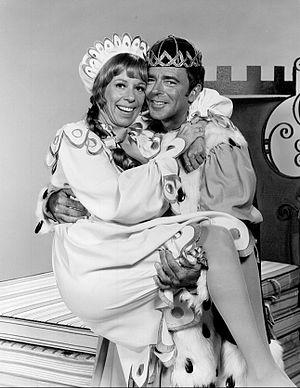
Kenneth Ronald Berry, dit Ken Berry, est un acteur américain né le 3 novembre 1933 à Moline dans l'Illinois et mort le 1ᵉʳ décembre 2018 à Burbank en Californie.